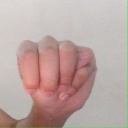
अक्षर: म